Miracles Still Happen

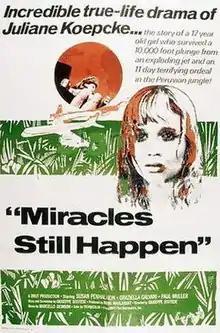

Miracles Still Happen is a 1974 Italian film directed by Giuseppe Maria Scotese. It features the story of Juliane Koepcke, the sole survivor of 92 passengers and crew, in the 24 December 1971 crash of LANSA Flight 508 in the Peruvian rainforest.